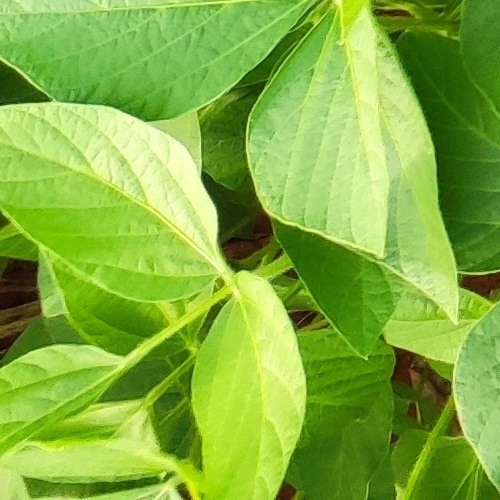
Label: Healthy